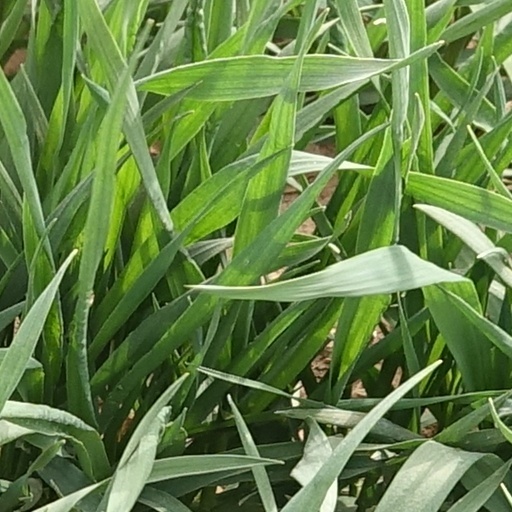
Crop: wheat